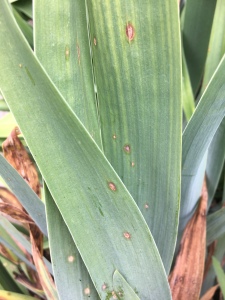
Plant: Garlic
Disease: garlic rust